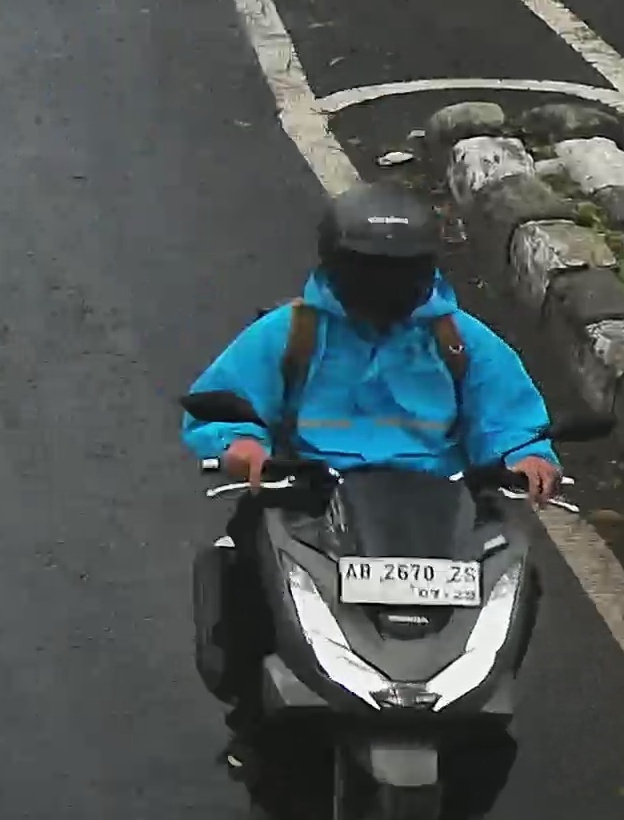
person-with-helmet: 1
person-without-helmet: 0